Lysophosphatidic acid phosphatase type 6

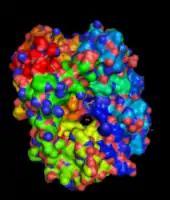
Space-filling model of lysophosphatidic acid phosphatase depicting the filled solvent channel. Image generated from 4JOC.

Lysophosphatidic acid phosphatase is a monomer composed of two domains. One domain functions as a cap on the enzyme, while the second comprises the body of the enzyme. The enzyme has two (α) alpha helices on one side, seven (β) beta sheets in the middle, and two more α helices on the opposite side. The space between the two domains serves as a large substrate pocket, as well as a channel through which water molecules can move through. This channel is lined with hydrophilic residues that lead the water molecule to the active site, where the terminal water molecule interacts with Asp-335 residue and is then activated. This catalyzes the bond formation to the phosphate group. Lysophosphatidic acid phosphatase also has two disulfide bridges. One that binds α12 and α4 together, and the other that binds a turn at the edge of β7 strand. Analysis of the pocket shows that the active site pocket has space for one long fatty acid chain, but not for two fatty chains, furthermore supporting that this enzyme has strong preference for LPAs.